The Great Bank Robbery

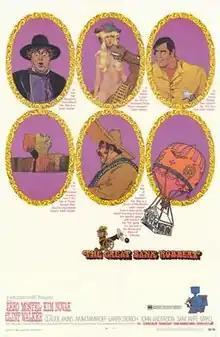
Theatrical release poster

The Great Bank Robbery is a 1969 Western comedy film from Warner Bros. directed by Hy Averback and written by William Peter Blatty, based on the novel by Frank O'Rourke. The movie had a soundtrack with songs by Jimmy Van Heusen.